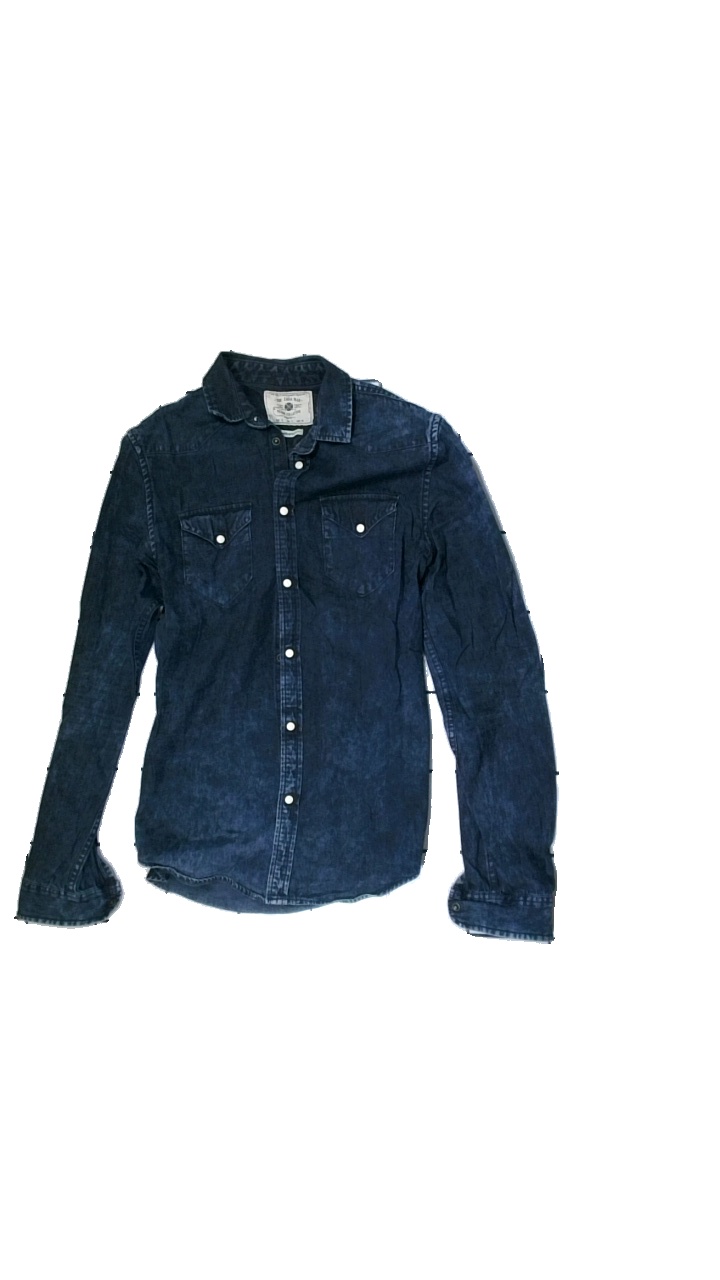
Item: Shirt (Men)
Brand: Zara Man
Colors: Blue
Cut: Regular
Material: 73% Cott 27% Visc
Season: All
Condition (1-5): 4
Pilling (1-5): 5
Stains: Minor
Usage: Reuse
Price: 50-100